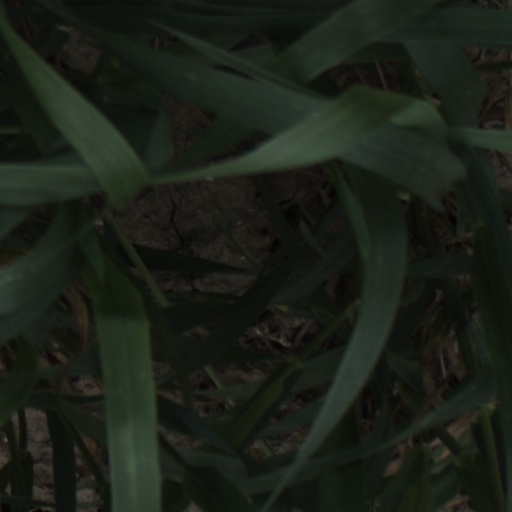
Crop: wheat